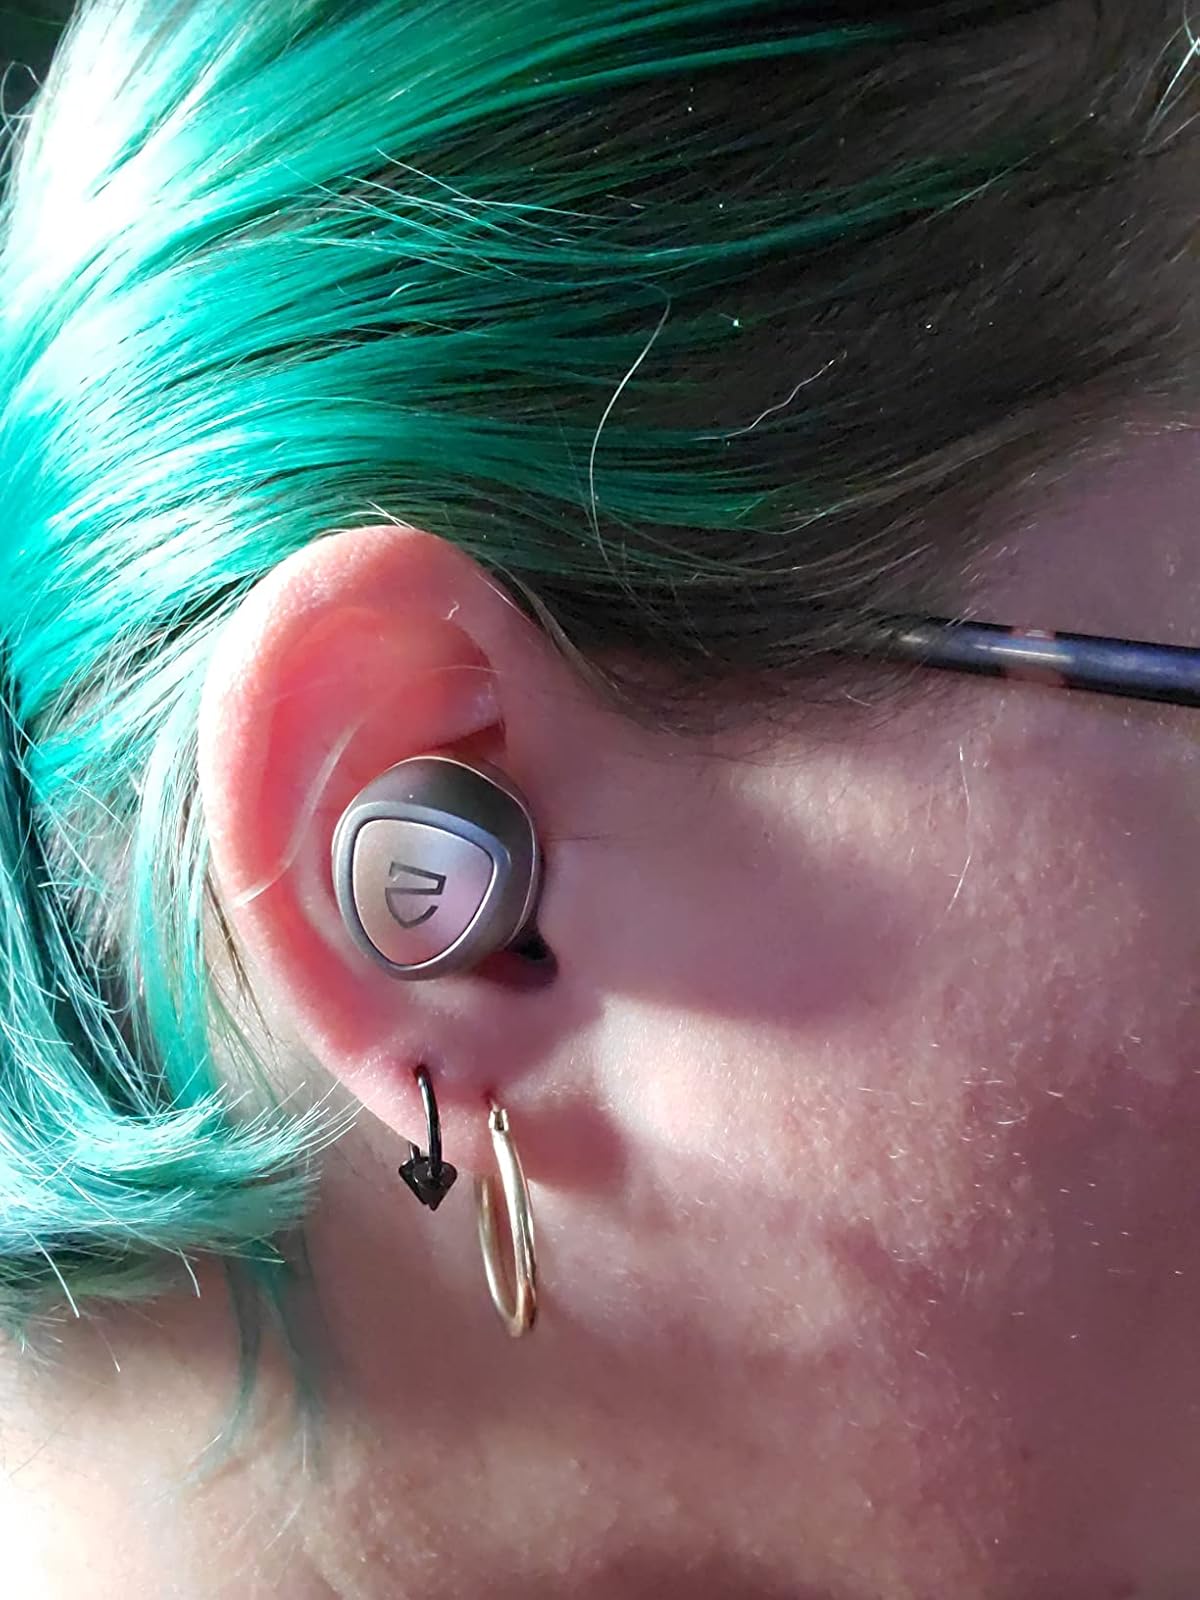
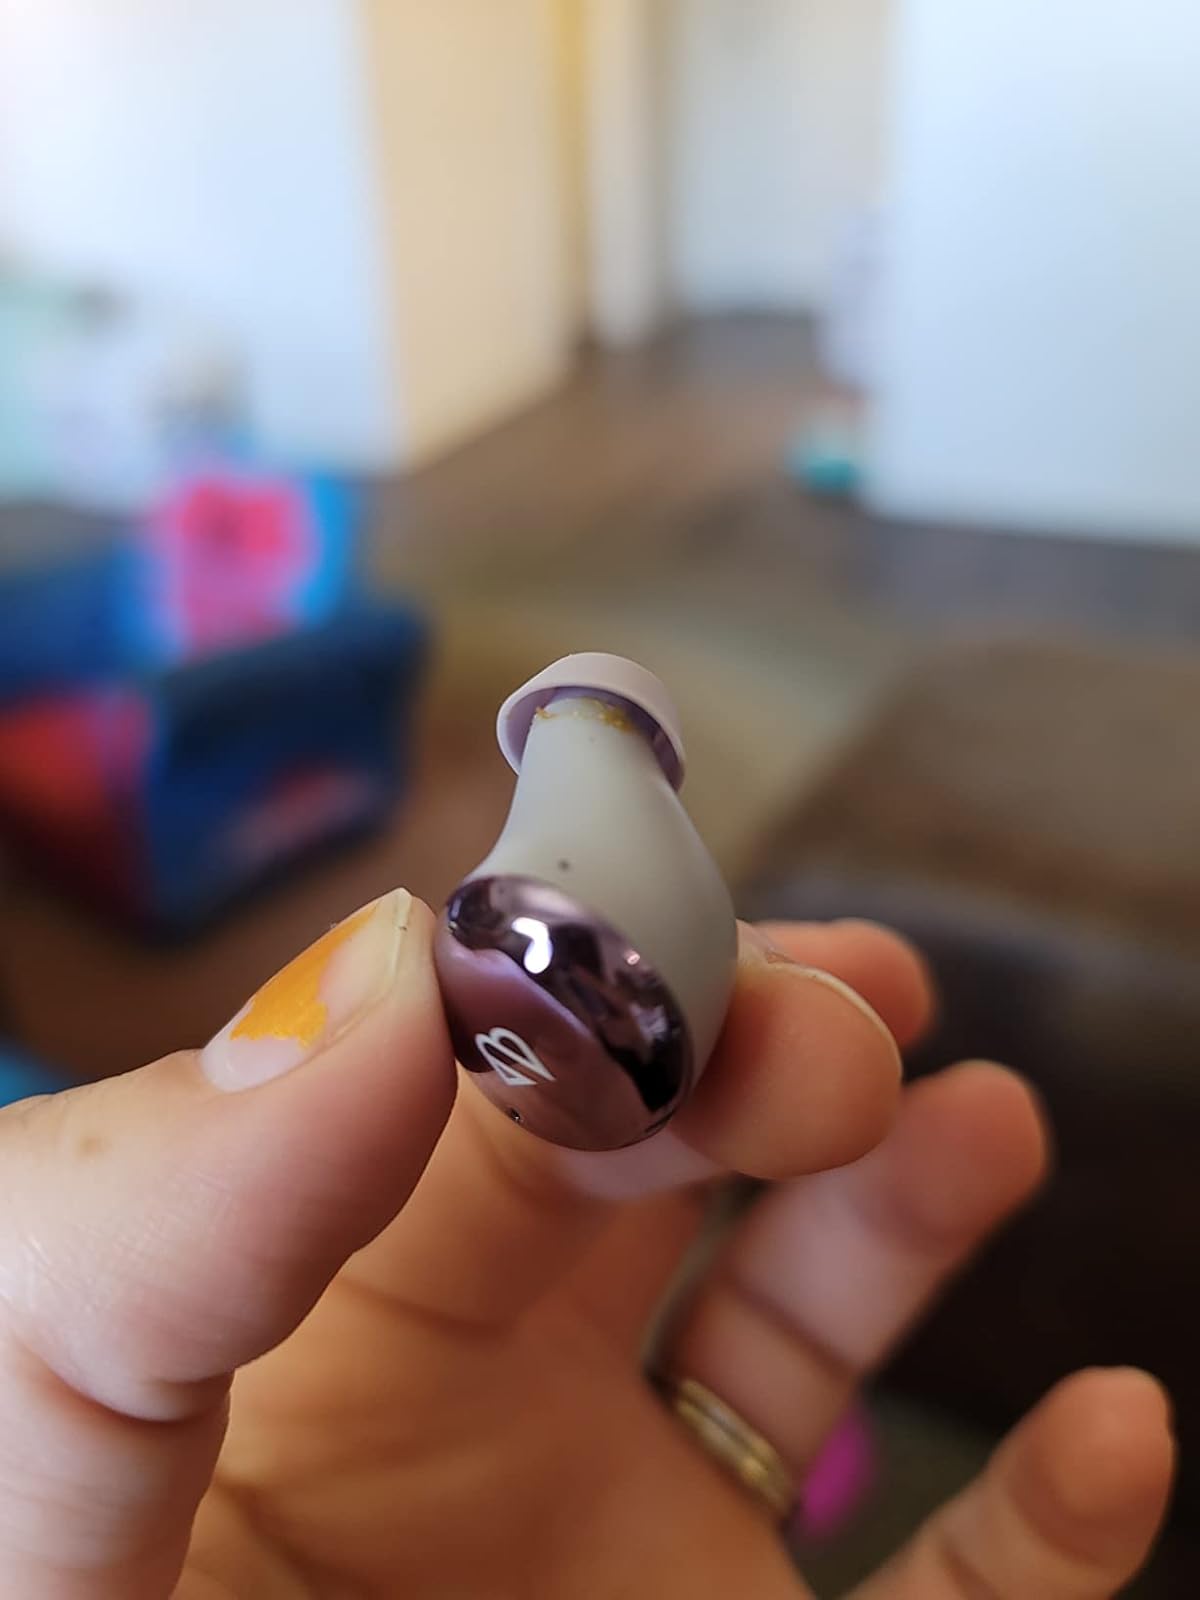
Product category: earbuds
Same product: no